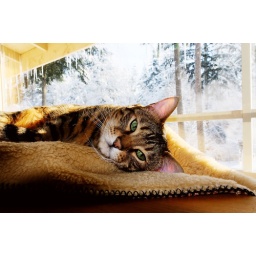
Cheeto in warm window bed on cold winter day